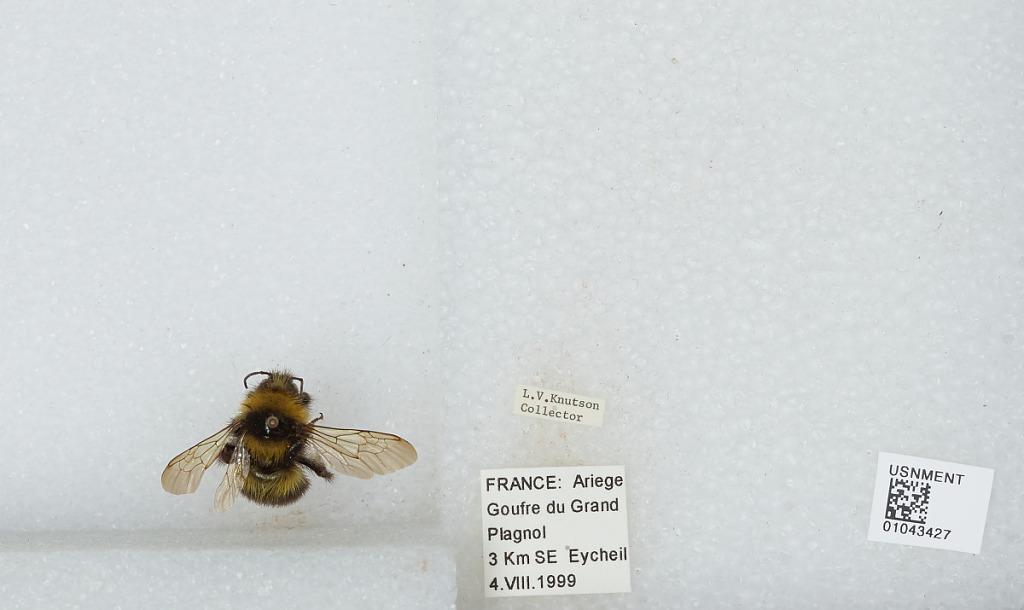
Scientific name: Bombus sp.
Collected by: L. Knutson
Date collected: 1999-8-4
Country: France
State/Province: Occitanie
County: Ariège
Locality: Saint-Girons, Goufre du Grand Plagnol, 3 Kilometers southeast of Eycheil
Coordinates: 42.95, 1.13968